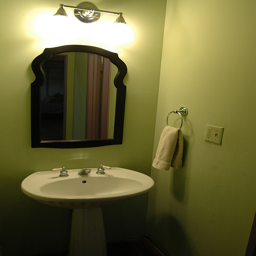
A bathroom with a mirror above the sink.
A sink and a mirror in a bathroom.
A sink with a mirror above it in a green painted room.
A sink with mirror and lights are shown.
A towel hanged in a restroom with green wall.